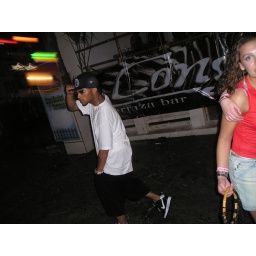
mel was supposed to take a pic of us and she got distracted by a black guy walking by